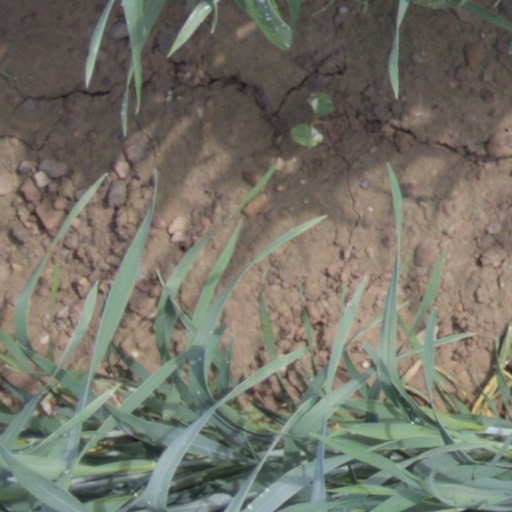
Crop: wheat